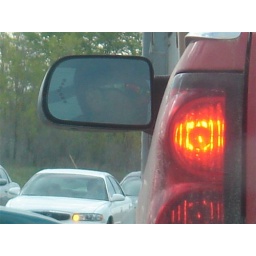
stud in red glasses